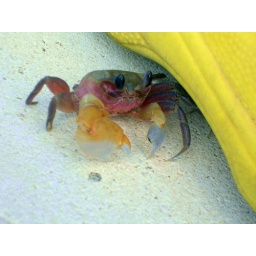
This little guy was in love with the yellow shoe